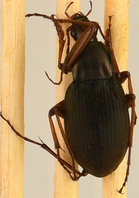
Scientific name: Chlaenius aestivus
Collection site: Blandy Experimental Farm NEON (BLAN), plot BLAN_004